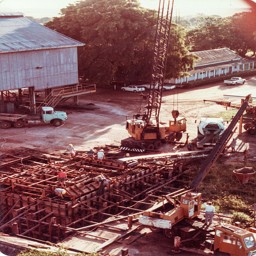
A large crane sitting next to a building under construction.
A crane working at a construction site  near buildings
A construction site has a couple of cranes.
An overhead view of a construction site and equipment.
An overview of a construction site with various construction equipment.